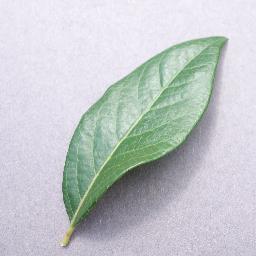
Label: Blueberry___healthy